Southland Boys' High School

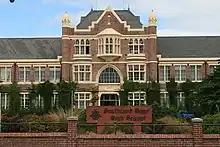
Southland Boys High School

The west end of the Pearce Block suffered a fire during Easter 1980 which was well recorded in the 1980 year book "The Southlandian". The fire extensively damaged three class rooms on the upper floor whilst the Rector's, DP's and Senior Master's offices on the ground floor were water damaged (in the right hand side of the photo).